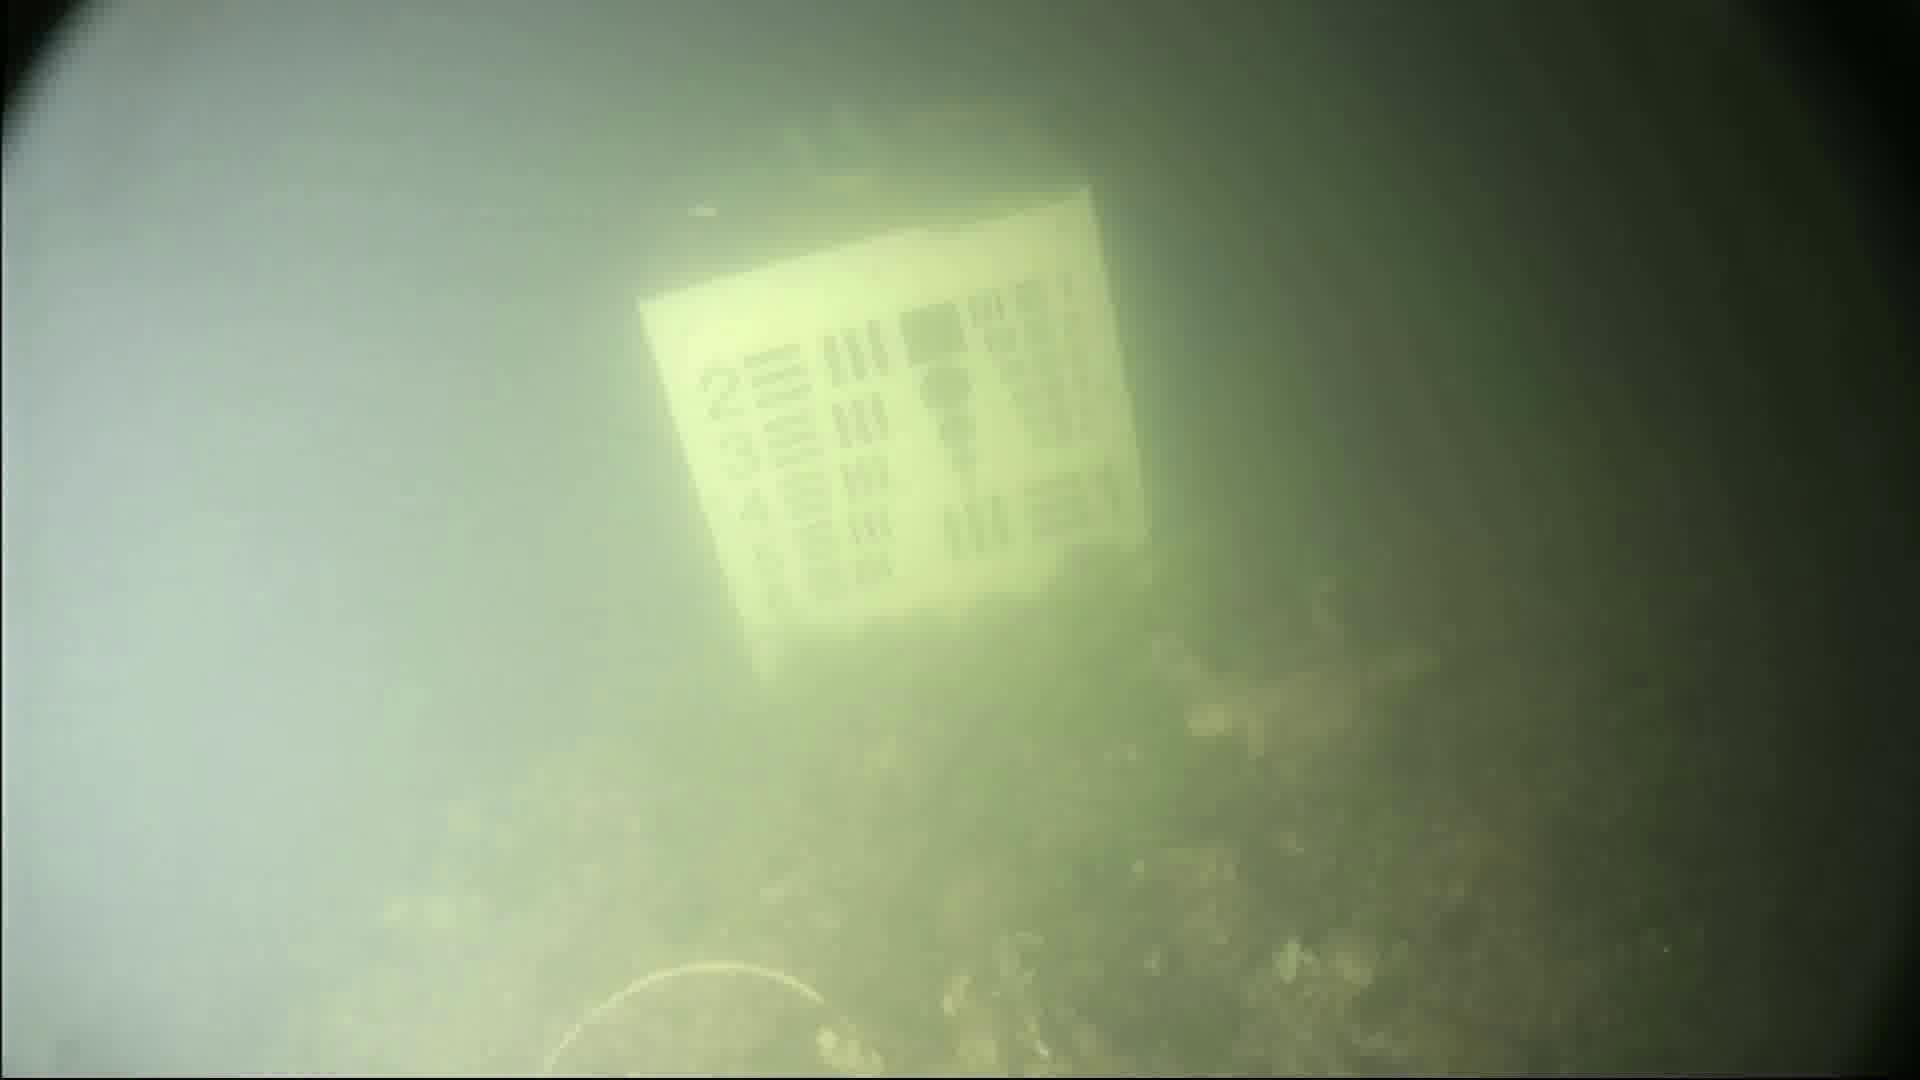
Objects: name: crab